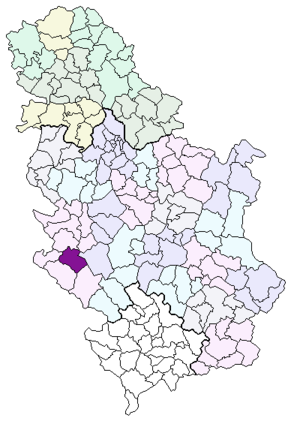
Nova Varoš est une ville et une municipalité de Serbie situées dans le district de Zlatibor et dans la région de la Raška. Au recensement de 2011, la ville comptait 8 865 habitants et la municipalité dont elle est le centre 16 758.
Kokin Brod, en serbe cyrillique Кокин Брод, est un village de Serbie situé dans la municipalité de Nova Varoš, district de Zlatibor.